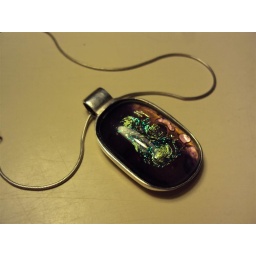
Made for myself. Translucent glass in a strange aubergine. colour, with a green dicroic and all covered by clear glass.